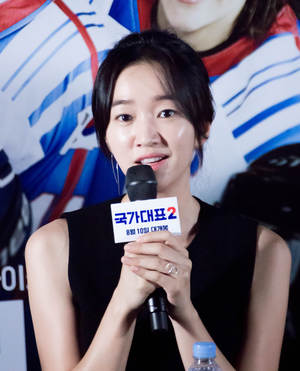
Park Soo-ae est une actrice sud-coréenne, née le 25 juillet 1979.